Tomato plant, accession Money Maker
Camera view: bottom (45 deg); turntable rotation: 0 degrees
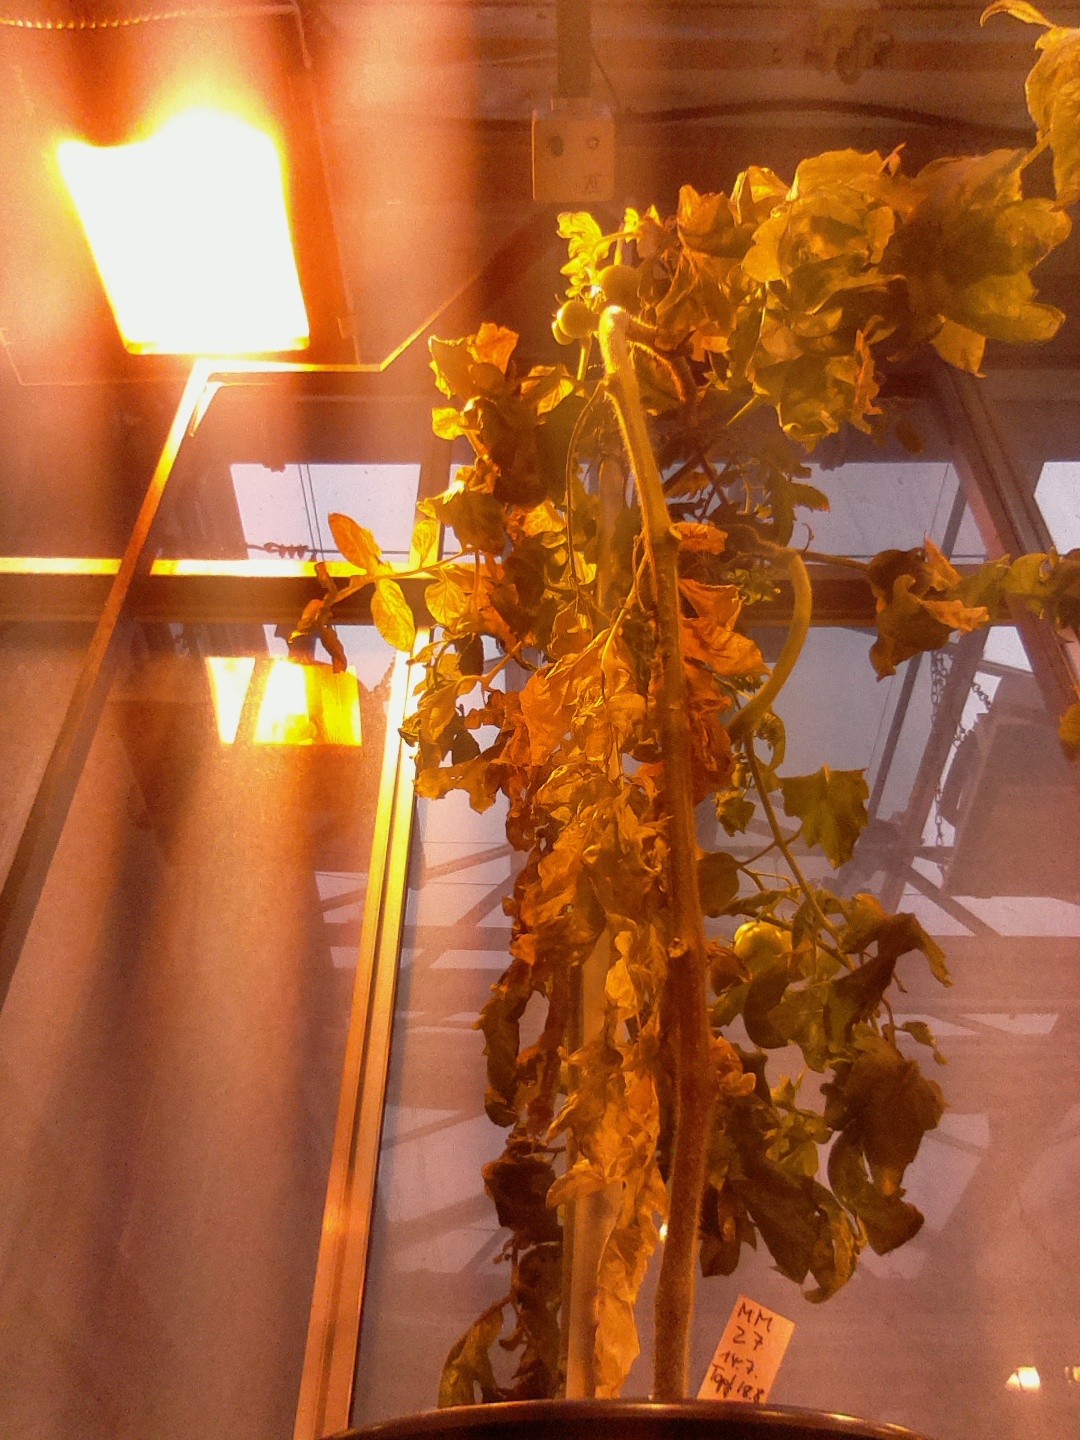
BBCH growth stage 79: 90% -100% of final fruit size